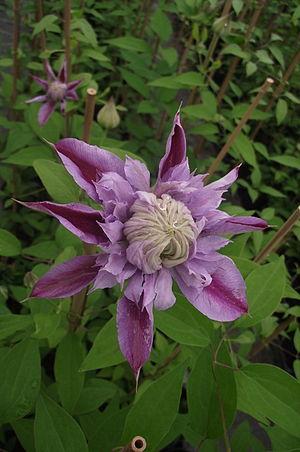
La clématite patens 'Evijohill' PBR & PPaf, est un cultivar de clématite découvert en 1980 par Josephine Hill en Angleterre. Elle porte le nom commercial de clématite Josephine 'evijohill' PBR & PPaf.